Symphony No. 4 (Beethoven)

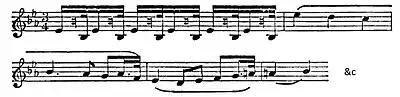

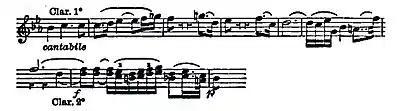

The main theme returns in an elaborate variation, followed by a middle episode and the reappearance of the varied main theme, now played by the flute. A regular recapitulation is followed by a coda that makes a final allusion to the main theme, and the timpani bring the movement to an end with the last appearance of the rhythmic theme with which the movement began.